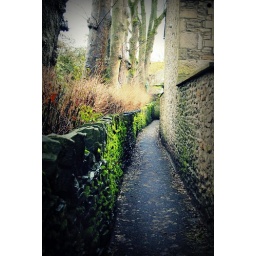
A jennel in Grassington. I thought the bright green moss on the wall was very eye catching.